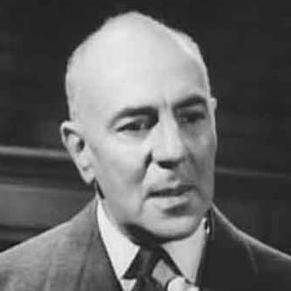
Age: 58